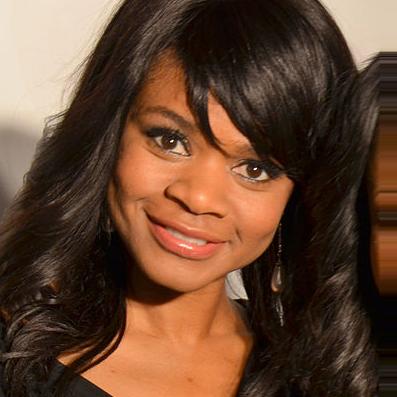
Age: 44